George Hardy (Tuskegee Airman)

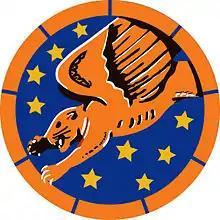
99th Fighter Squadron patch

For much of the past forty years Hardy spent his time traveling throughout the country telling the story of the Tuskegee Airmen and their fight against racial prejudice and their combat exploits during World War Two as well as their military and civilian careers since.